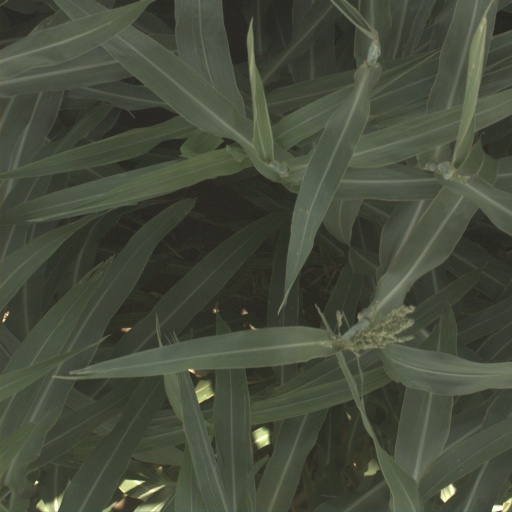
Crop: sorghum